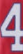
Number: 4